Treaties of Tirana

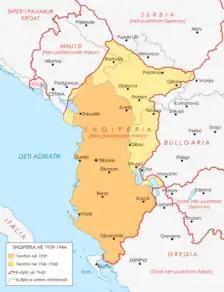
Albanian map during WWII

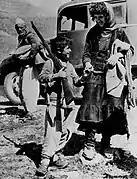
Albanian boy at the Albanian-Yugoslav border (1939)

In 1937, Ciano, the Italian Foreign Minister and Mussolini's son-in-law, mediated with Mussolini to give a further 60 million gold francs to Albania. He saw Albania as a gateway to the Balkans and wanted to expand his plans. This happened because: